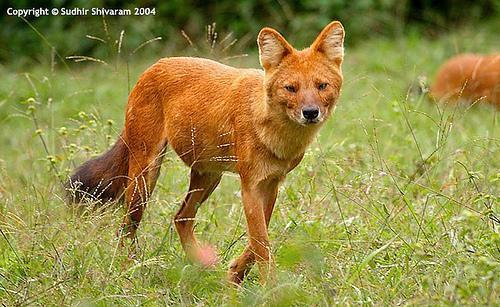
dhole